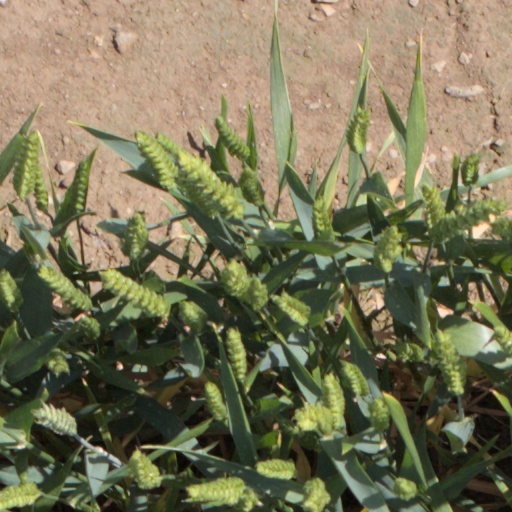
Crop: wheat